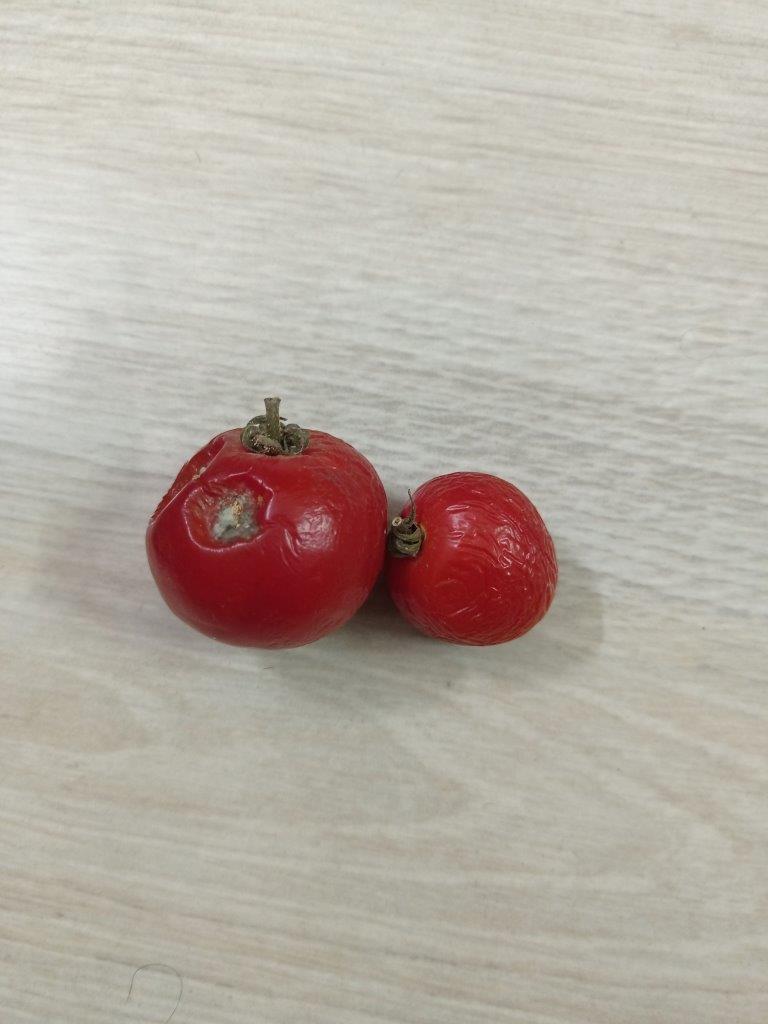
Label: Rotten